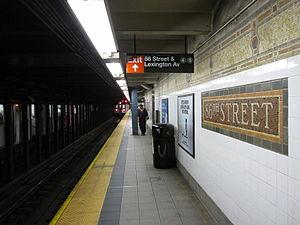
86th Street est une station souterraine express du métro de New York située dans l'Upper East Side, à Manhattan. Elle est située sur l'une des lignes les plus fréquentées, l'IRT Lexington Avenue Line issue du réseau de l'ancienne Interborough Rapid Transit Company. Sur la base des chiffres 2012, la station était la 9ᵉ plus fréquentée du réseau.